Champions of Europe

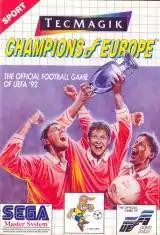

Champions of Europe is a traditional football simulation video game released for the Master System in 1992 to coincide with the UEFA Euro 1992 football tournament. It was developed and published by TecMagik. It is a top-down football game that was the only official game of the tournament available for the Master System. Box artwork and in game screens feature the official logo of the tournament and the image of the official mascot, Berni the Bunni.